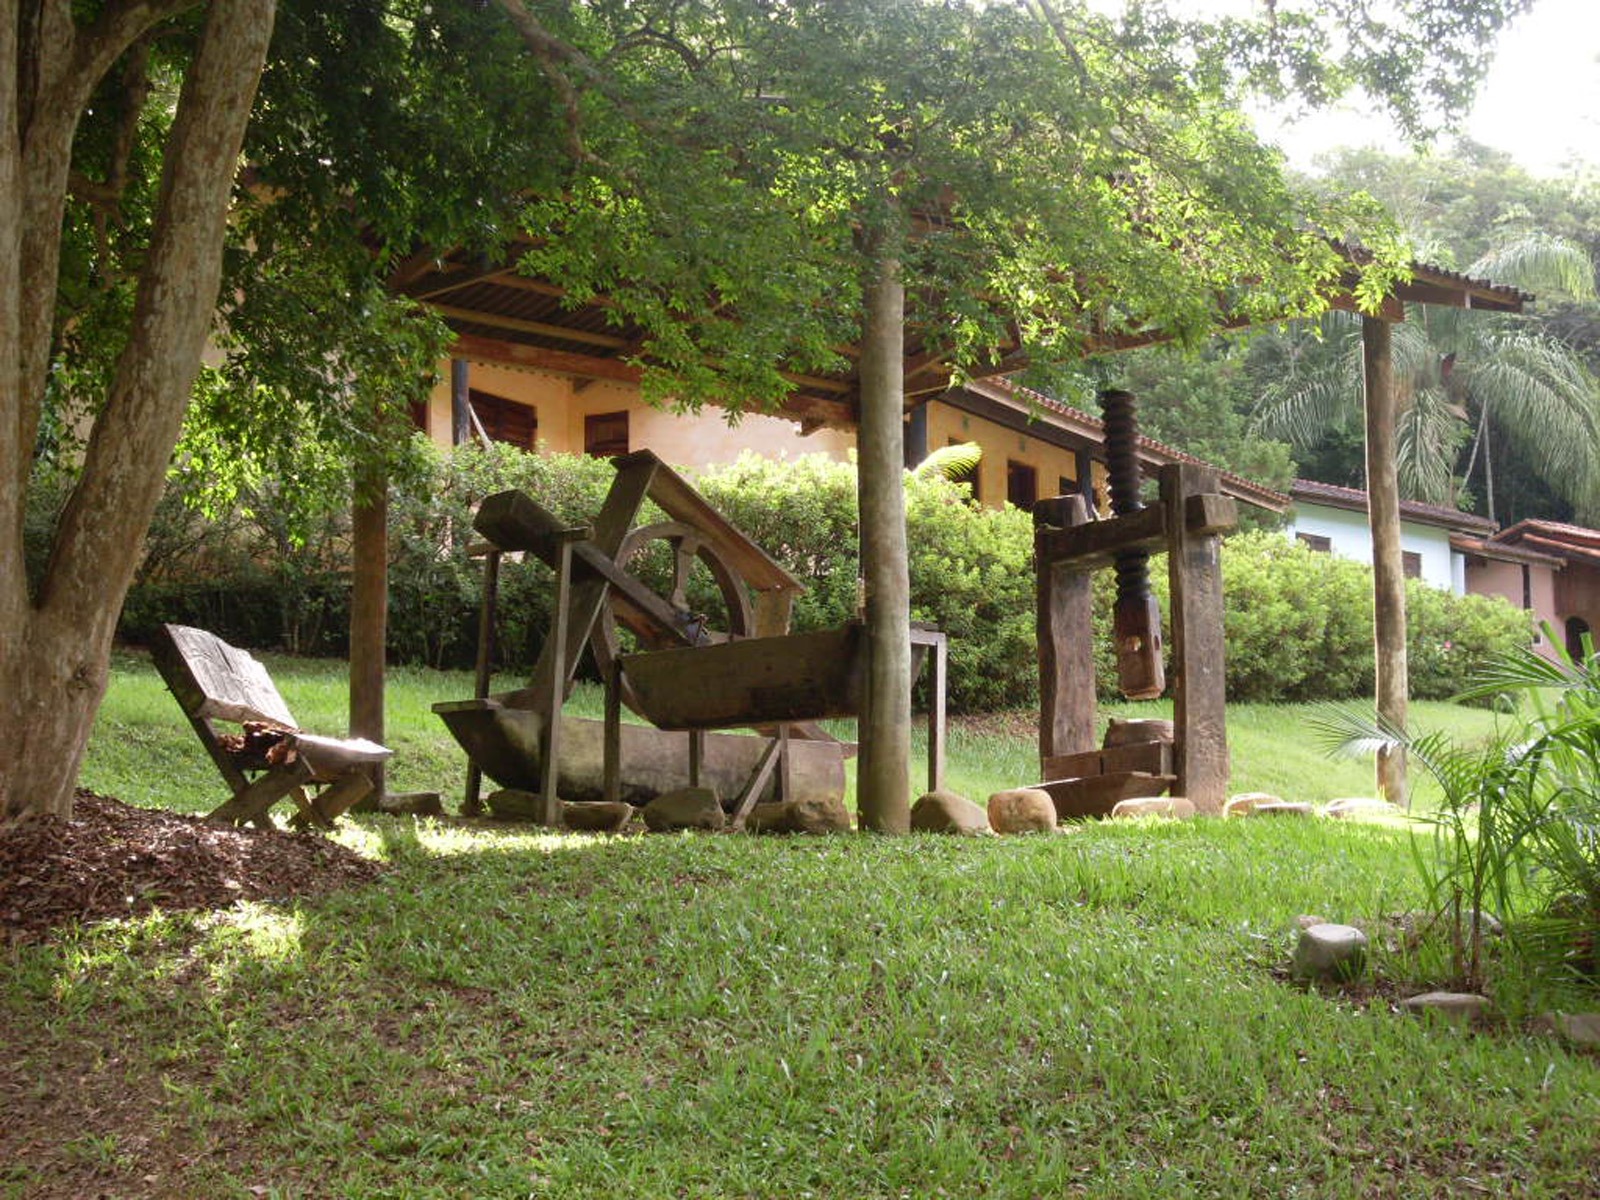
wood, farm, villa, jungle, cottage, desktop, backyard, property, garden, resort, handmade, estate, yard, hacienda, outdoor structure